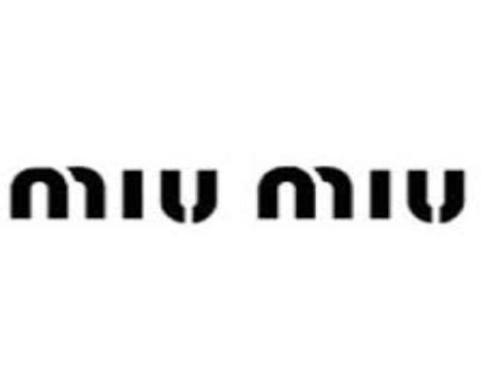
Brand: miu miu
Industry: Clothes